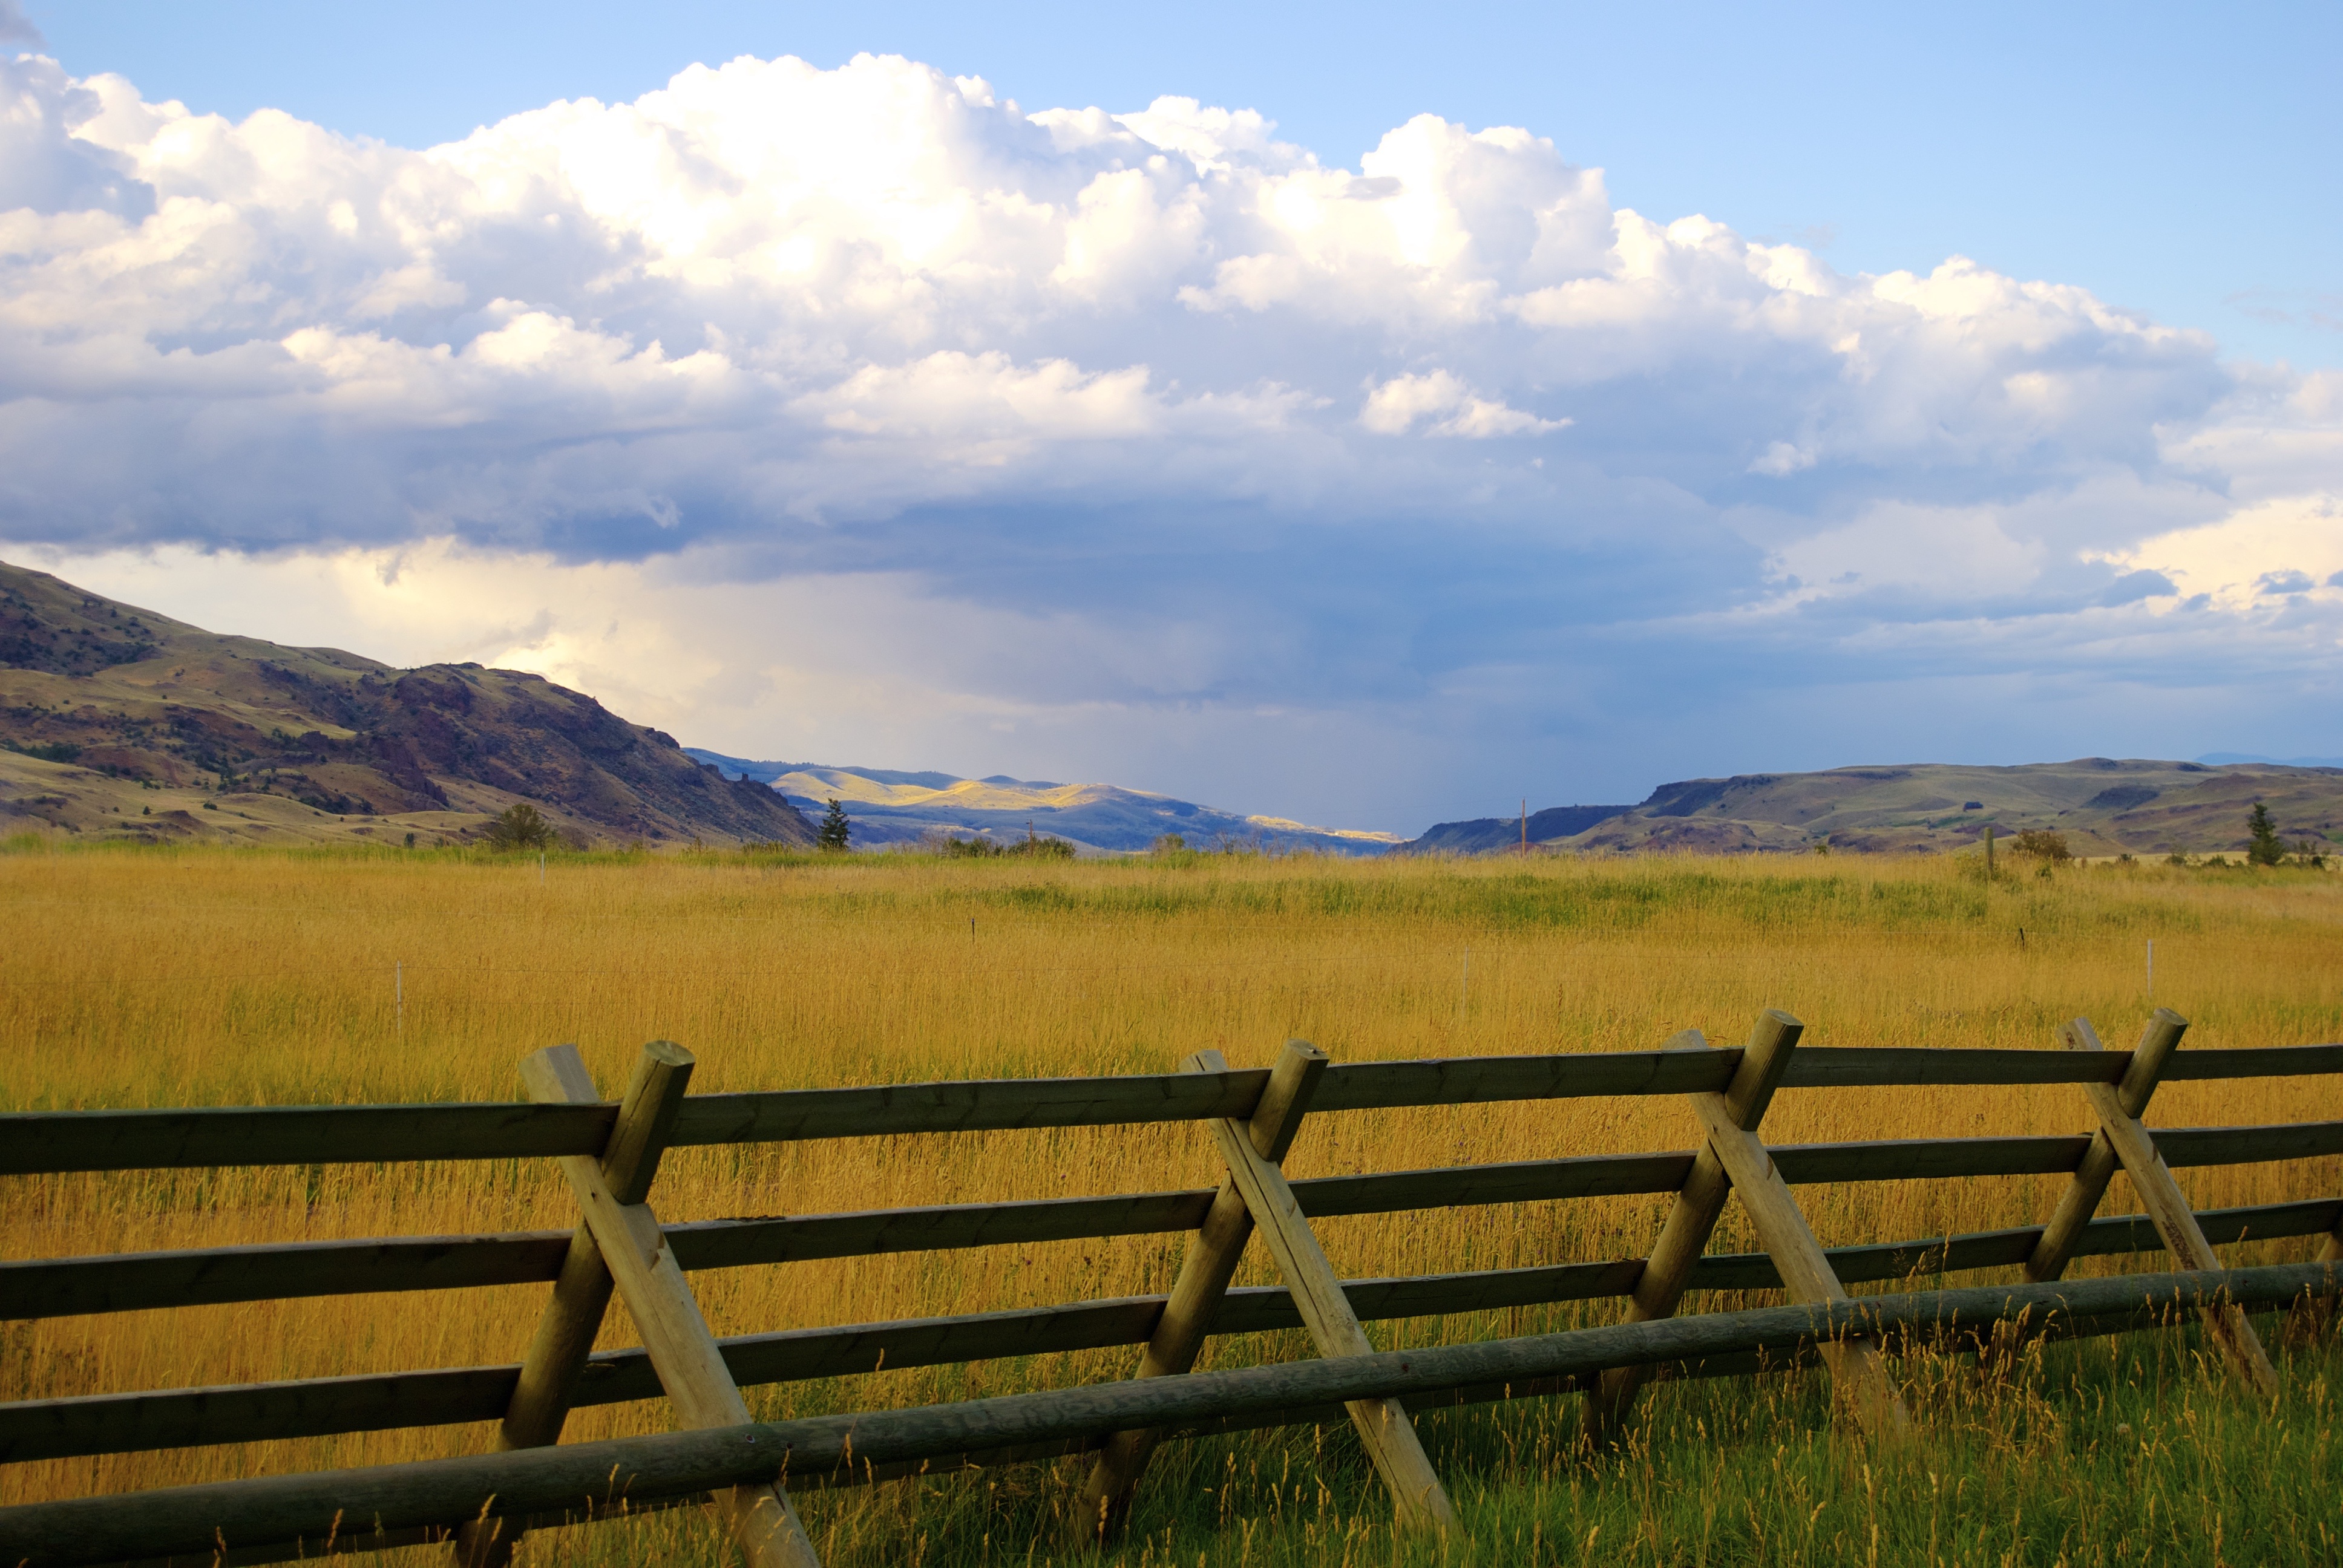
landscape, nature, grass, outdoor, horizon, mountain, fence, cloud, sky, field, farm, meadow, prairie, countryside, morning, hill, valley, pasture, ranch, scenery, agriculture, highland, plain, mountains, grassland, plateau, montana, steppe, rural area, paradise valley, geographical feature, mountainous landforms